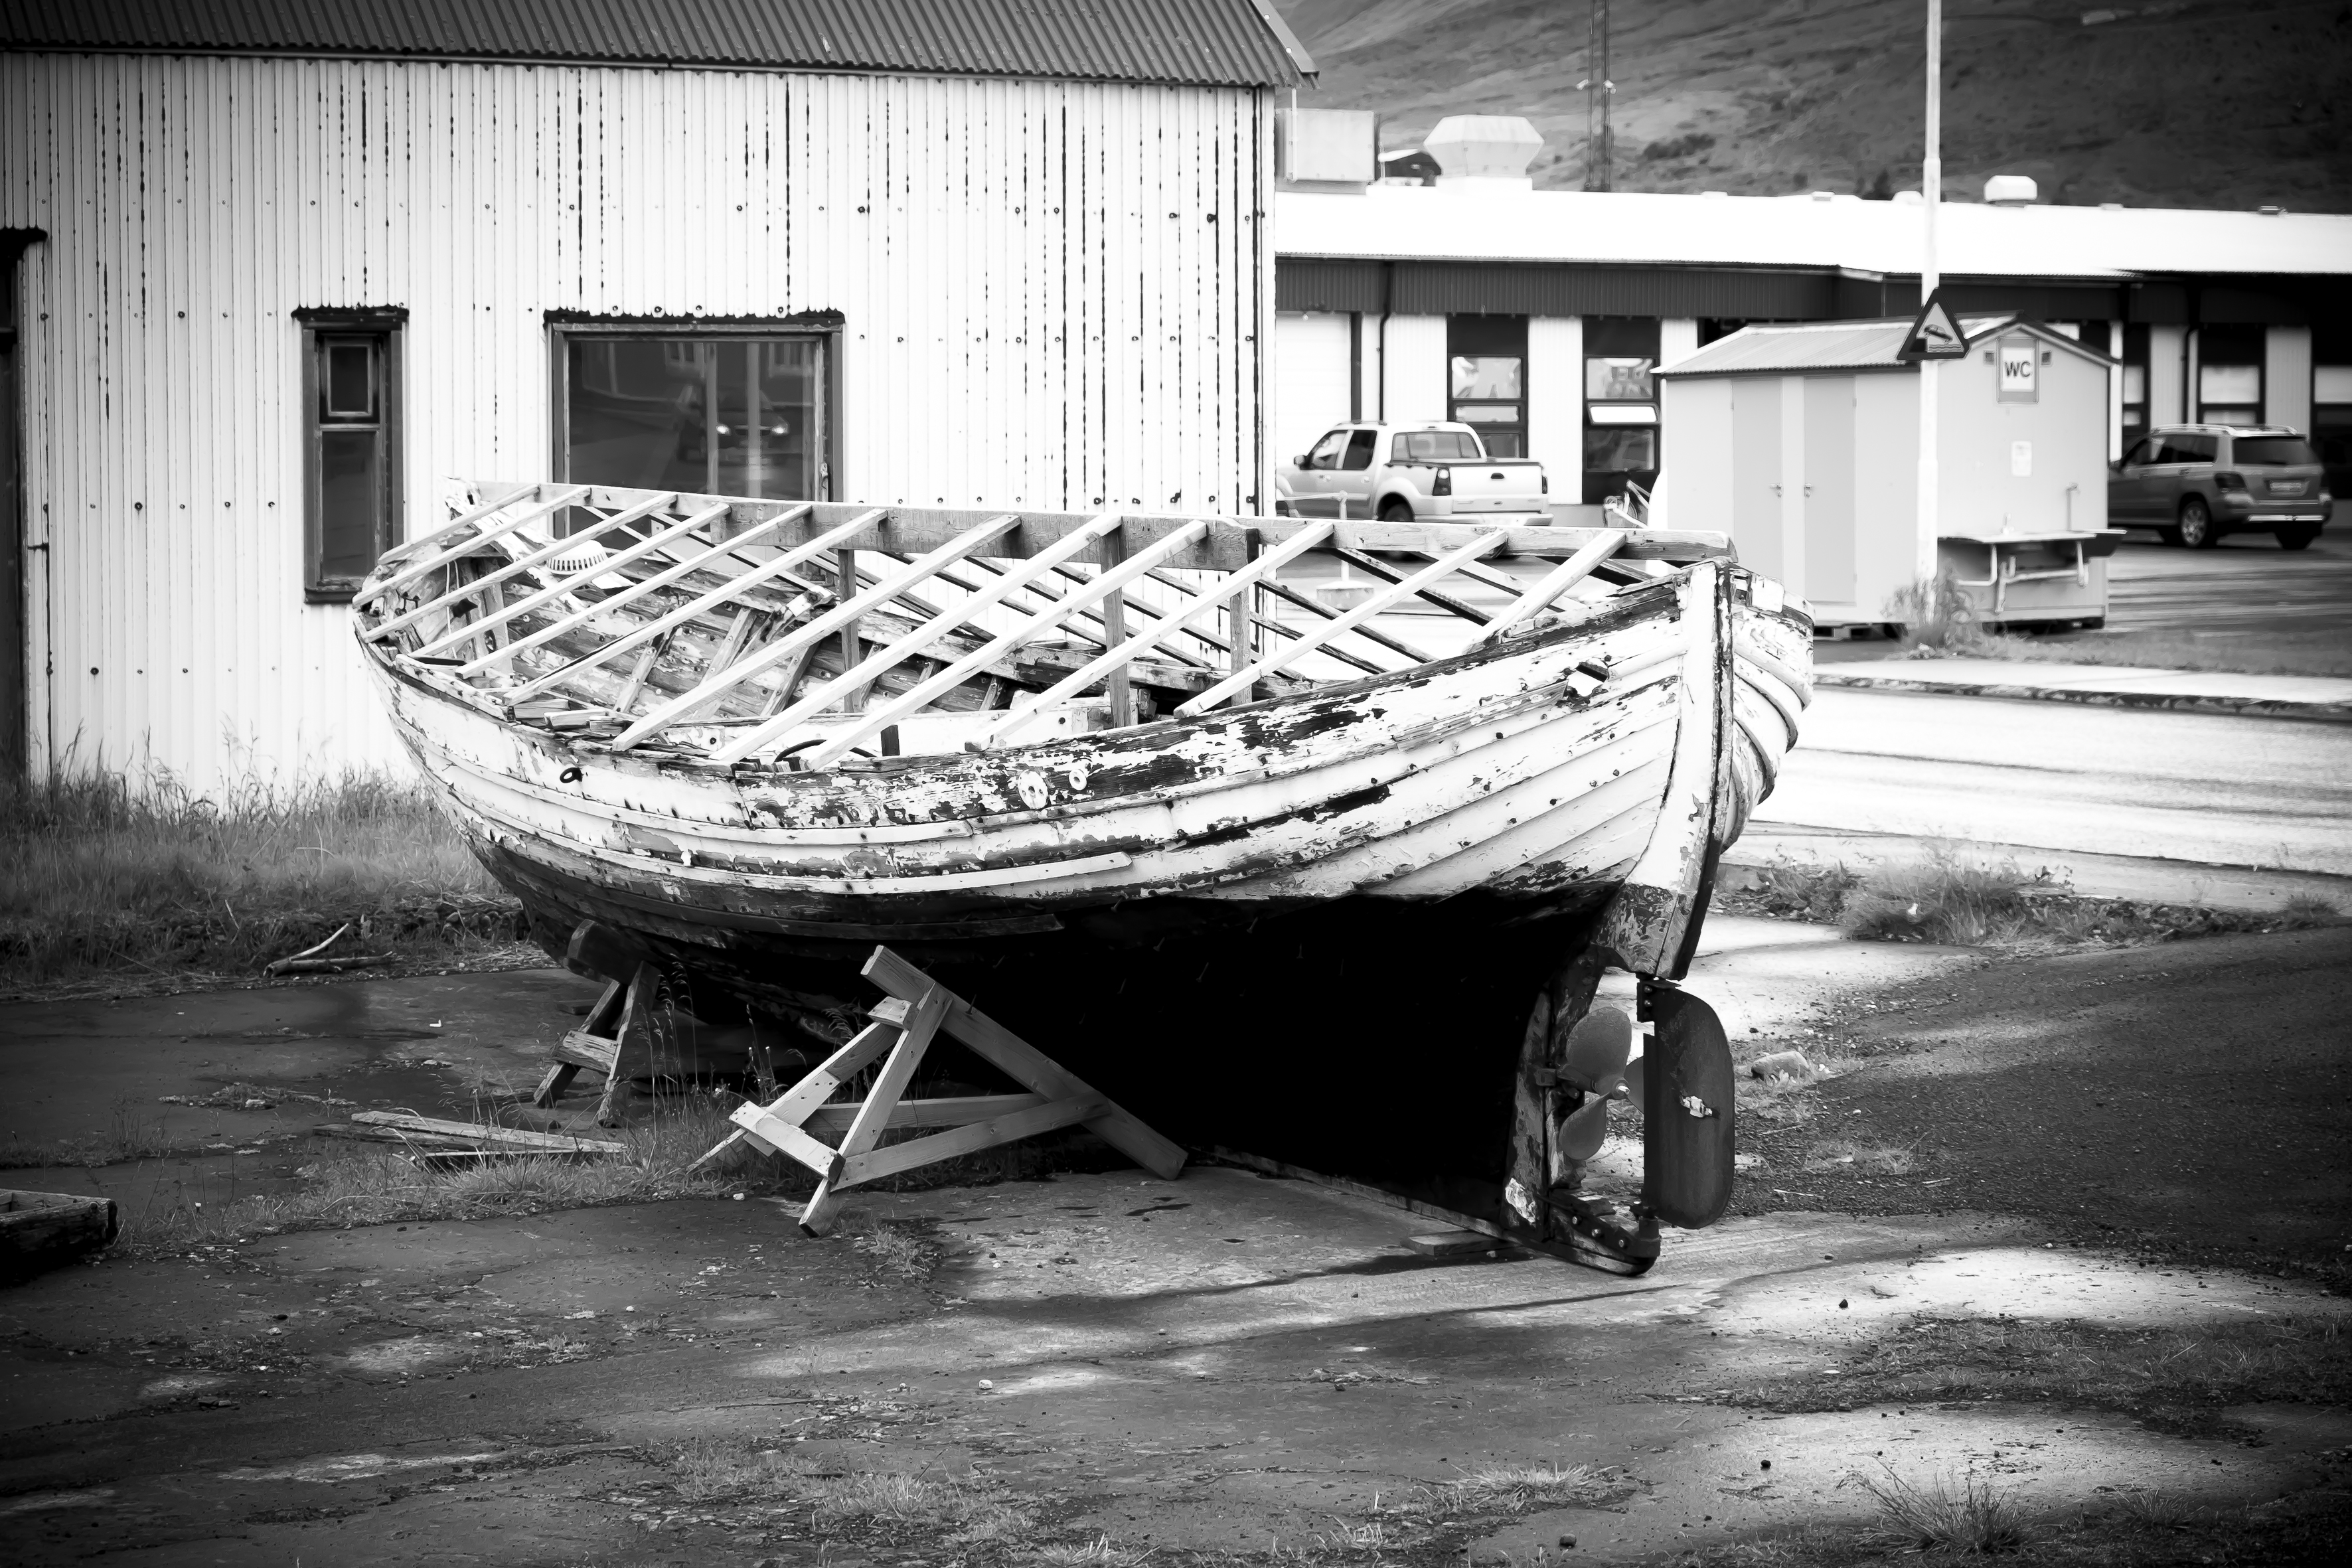
black and white, white, boat, travel, fujifilm, vehicle, iceland, black, monochrome, bw, blackandwhite, blackwhite, is, ngc, fuji, watercraft, barque, fujixt1, fujix, noireblanc, monochrome photography, watercraft rowing